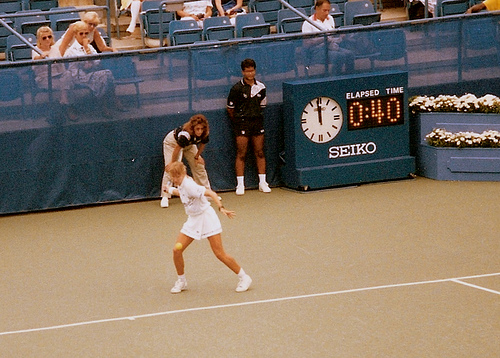
vận động viên tennis nữ đang cầm vợt thi đấu trên sân